Ben Hilfenhaus

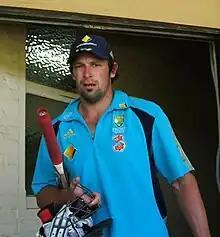
Hilfenhaus in 2009.

After losing the home Test series against South Africa in December 2008, Australia embarked on a tour of South Africa in February 2009 needing to avoid losing the series to retain the top spot in the ICC's Test rankings. Hilfenhaus debuted in the first Test, one of three frontline fast bowlers alongside Mitchell Johnson and Peter Siddle. Between them they had experience of 22 Tests compared to the 144 South Africa's quicks had played in. Australia won the series 2–1 and Hilfenhaus played in all three matches, taking 7 wickets while conceding 366 runs.